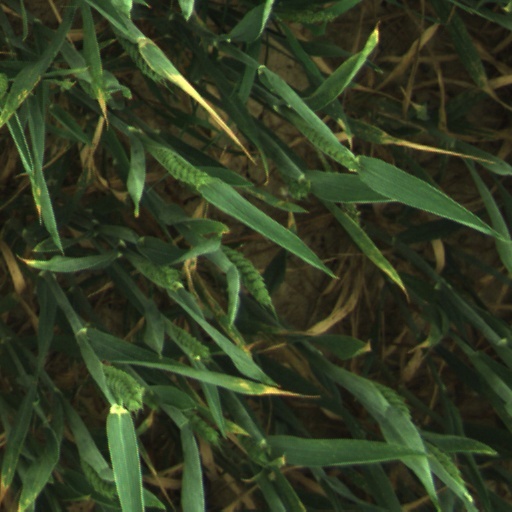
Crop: wheat